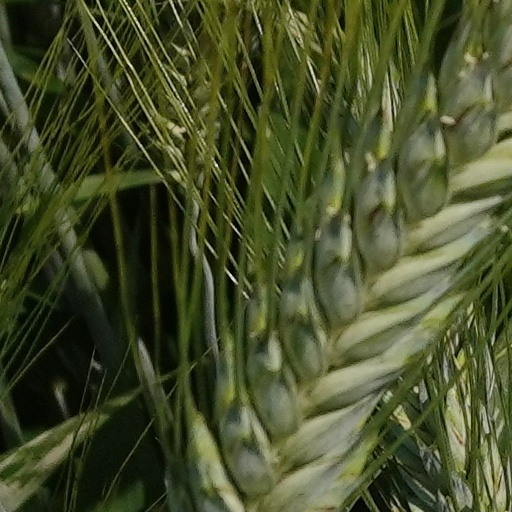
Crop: wheat